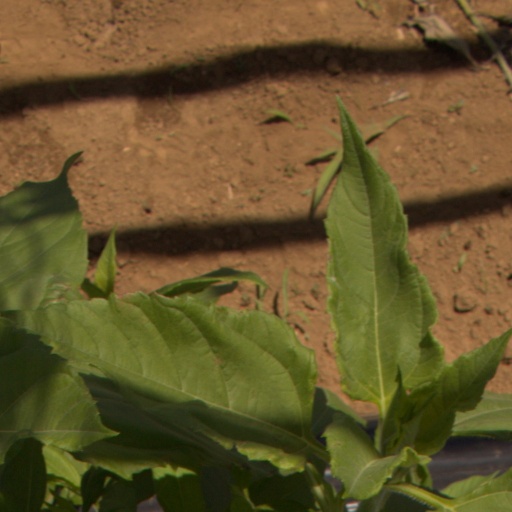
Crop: Jerusalem artichoke